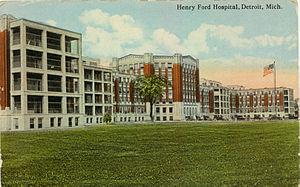
L'Hôpital Henry Ford fait partie des centres de santé Henry Ford, basés à Détroit, dans l'État du Michigan aux États-Unis. Fondé en 1915 par le pionnier de l'automobile Henry Ford, l'hôpital comporte 903 lits et seuls les médecins qui sont membres du Groupe de médecine Henry Ford peuvent s'y intégrer. Aujourd'hui, on dénombre plus de 1 000 médecins et scientifiques dans ce groupe dont l'organisation est inspirée des modèles de la Clinique Mayo, de l'Hôpital Johns-Hopkins et de la Clinique de Cleveland.